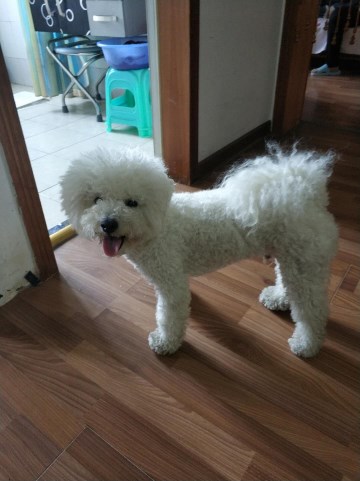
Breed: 3083-n000117-Bichon_Frise